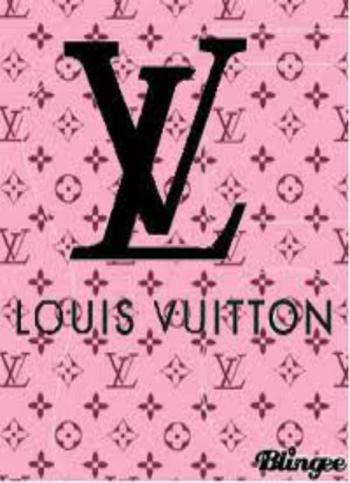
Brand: louis vuitton-2
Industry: Clothes